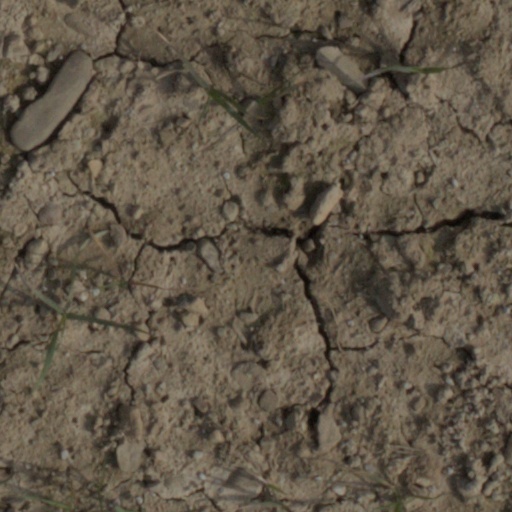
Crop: wheat